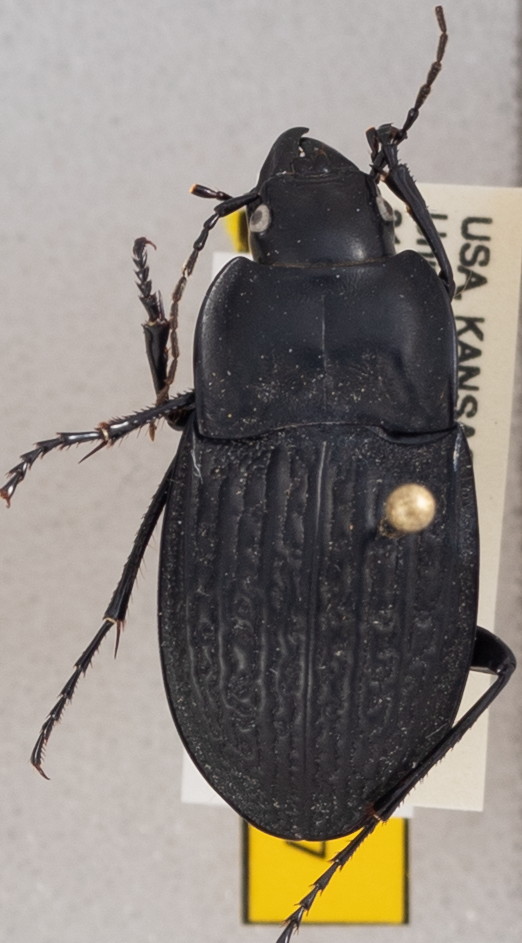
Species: Dicaelus sculptilis sculptilis
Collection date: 2020-07-21
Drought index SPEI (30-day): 1.28
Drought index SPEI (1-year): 1.28
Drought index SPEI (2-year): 1.93